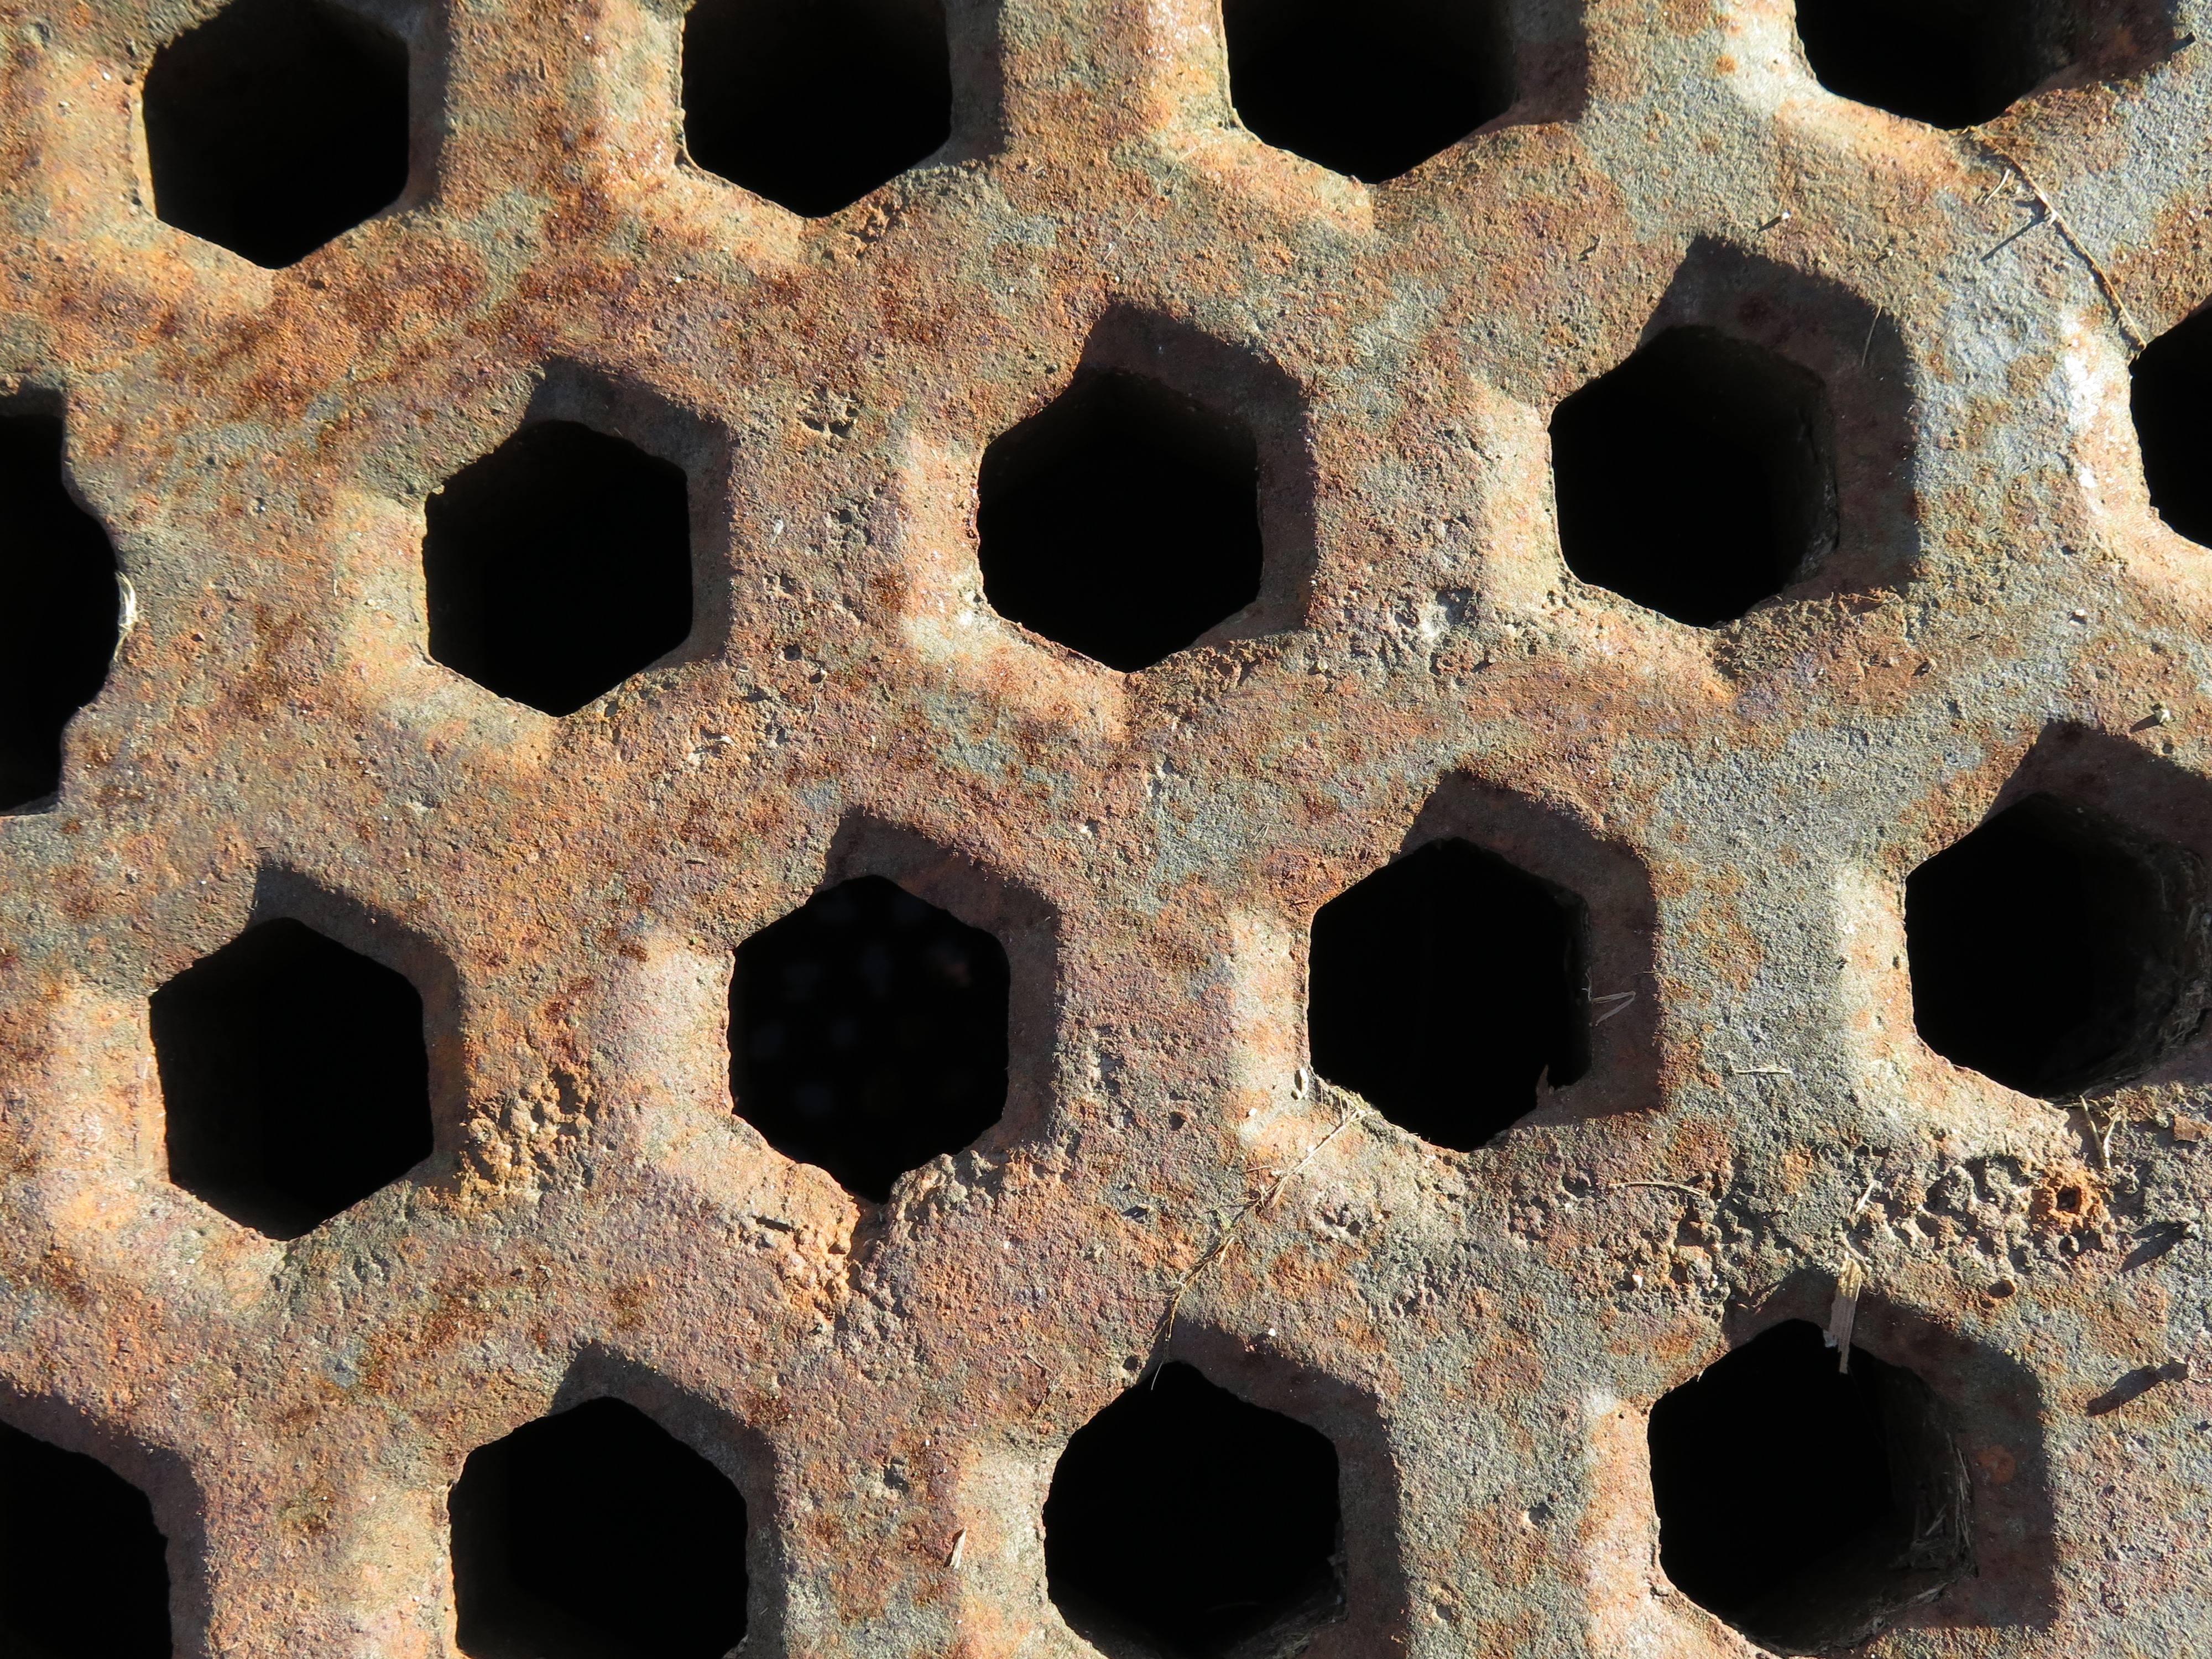
structure, number, arch, pattern, metal, brown, material, art, design, symmetry, rusted, hexagon, hexagons, iron, carving, stainless, form, stone carving, irregular, ancient history, misshapen